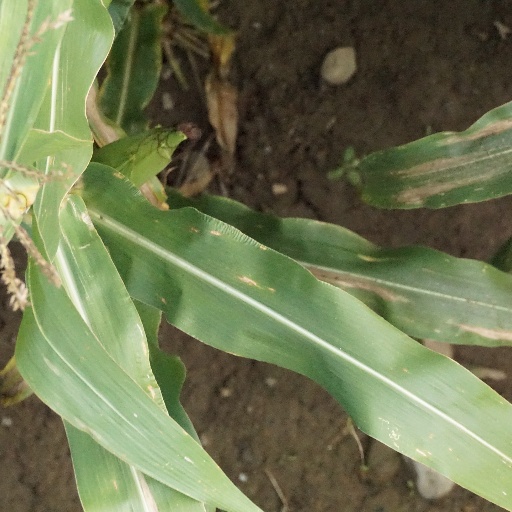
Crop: maize; corn